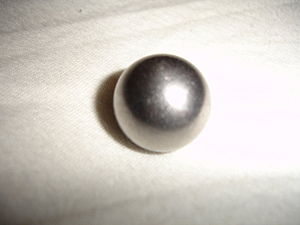
Slangebøsse
En bullet/pellet/musekugle
En slangebøsse er et simpelt skydevåben, som består af et håndtag, et ammunitionsleje og et par elastiske stropper. Ammunitionslejet og stropperne kan være ud i ét, som f.eks. i slangebøsser lavet af en Y-formet gren og en cykelslange.